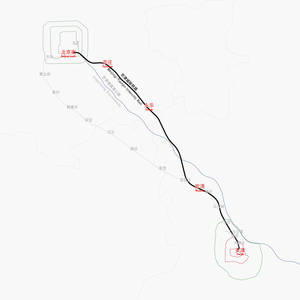
La ligne à grande vitesse Pékin - Tianjin, ou LGV Jing-jin est une ligne à grande vitesse de 114 km de long reliant Pékin et Tianjin, en Chine. Conçue pour être parcourue à une vitesse maximale de 350 km/h, elle est en service commercial depuis le 1ᵉʳ août 2008.